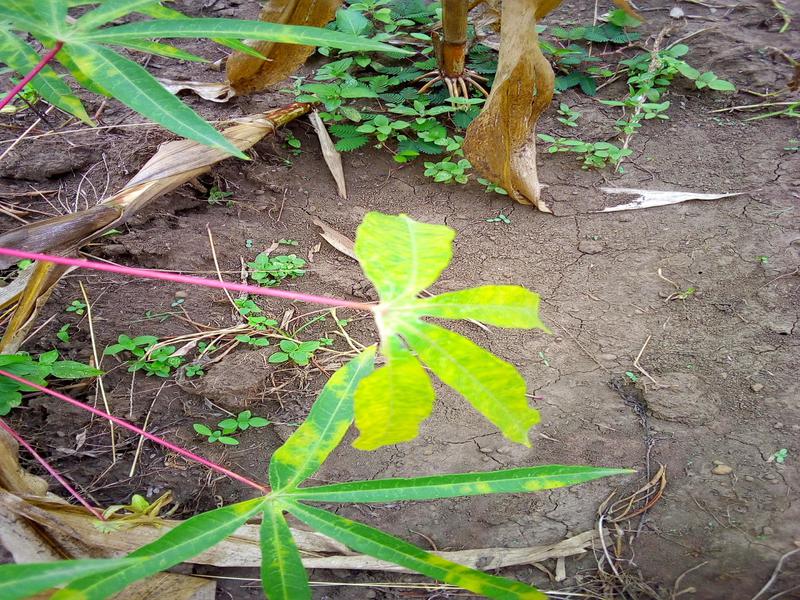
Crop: cassava
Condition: brown_streak_disease